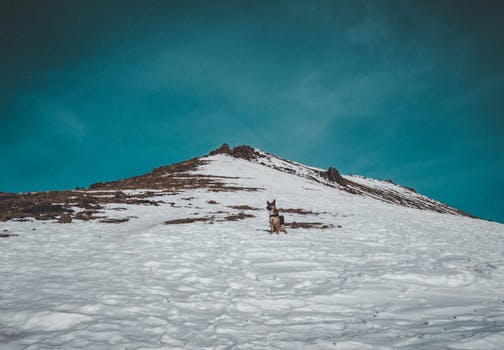
Label: No Watermark